Kyrgyzstan

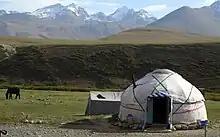
Nomadic farming in the Suusamyr Valley, Kyrgyzstan

"Kyrgyz" is derived from the Turkic word for "We are forty", believed to refer to the forty clans of Manas, a legendary hero who united forty regional clans. The Persian "suffix -Stan" means "place of".